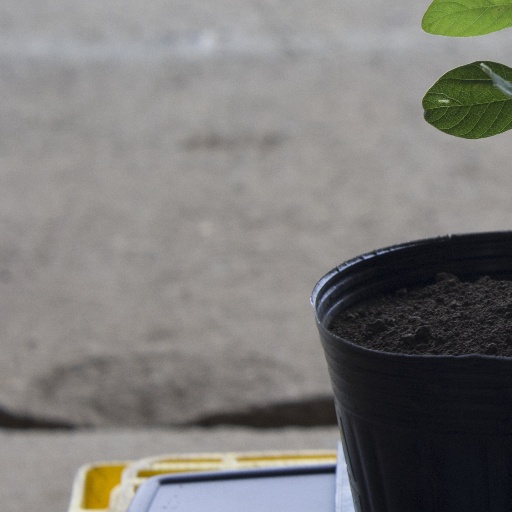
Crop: soybean